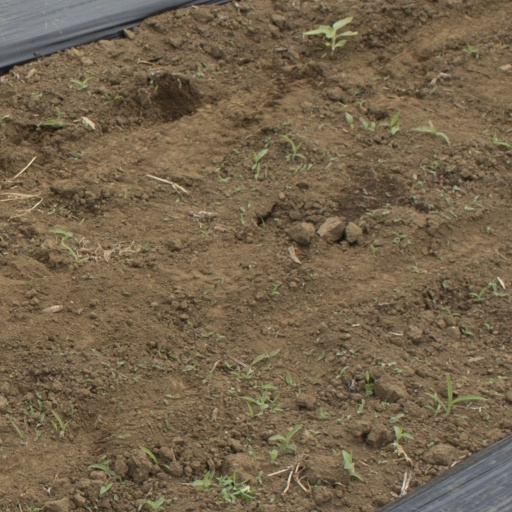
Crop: Jerusalem artichoke